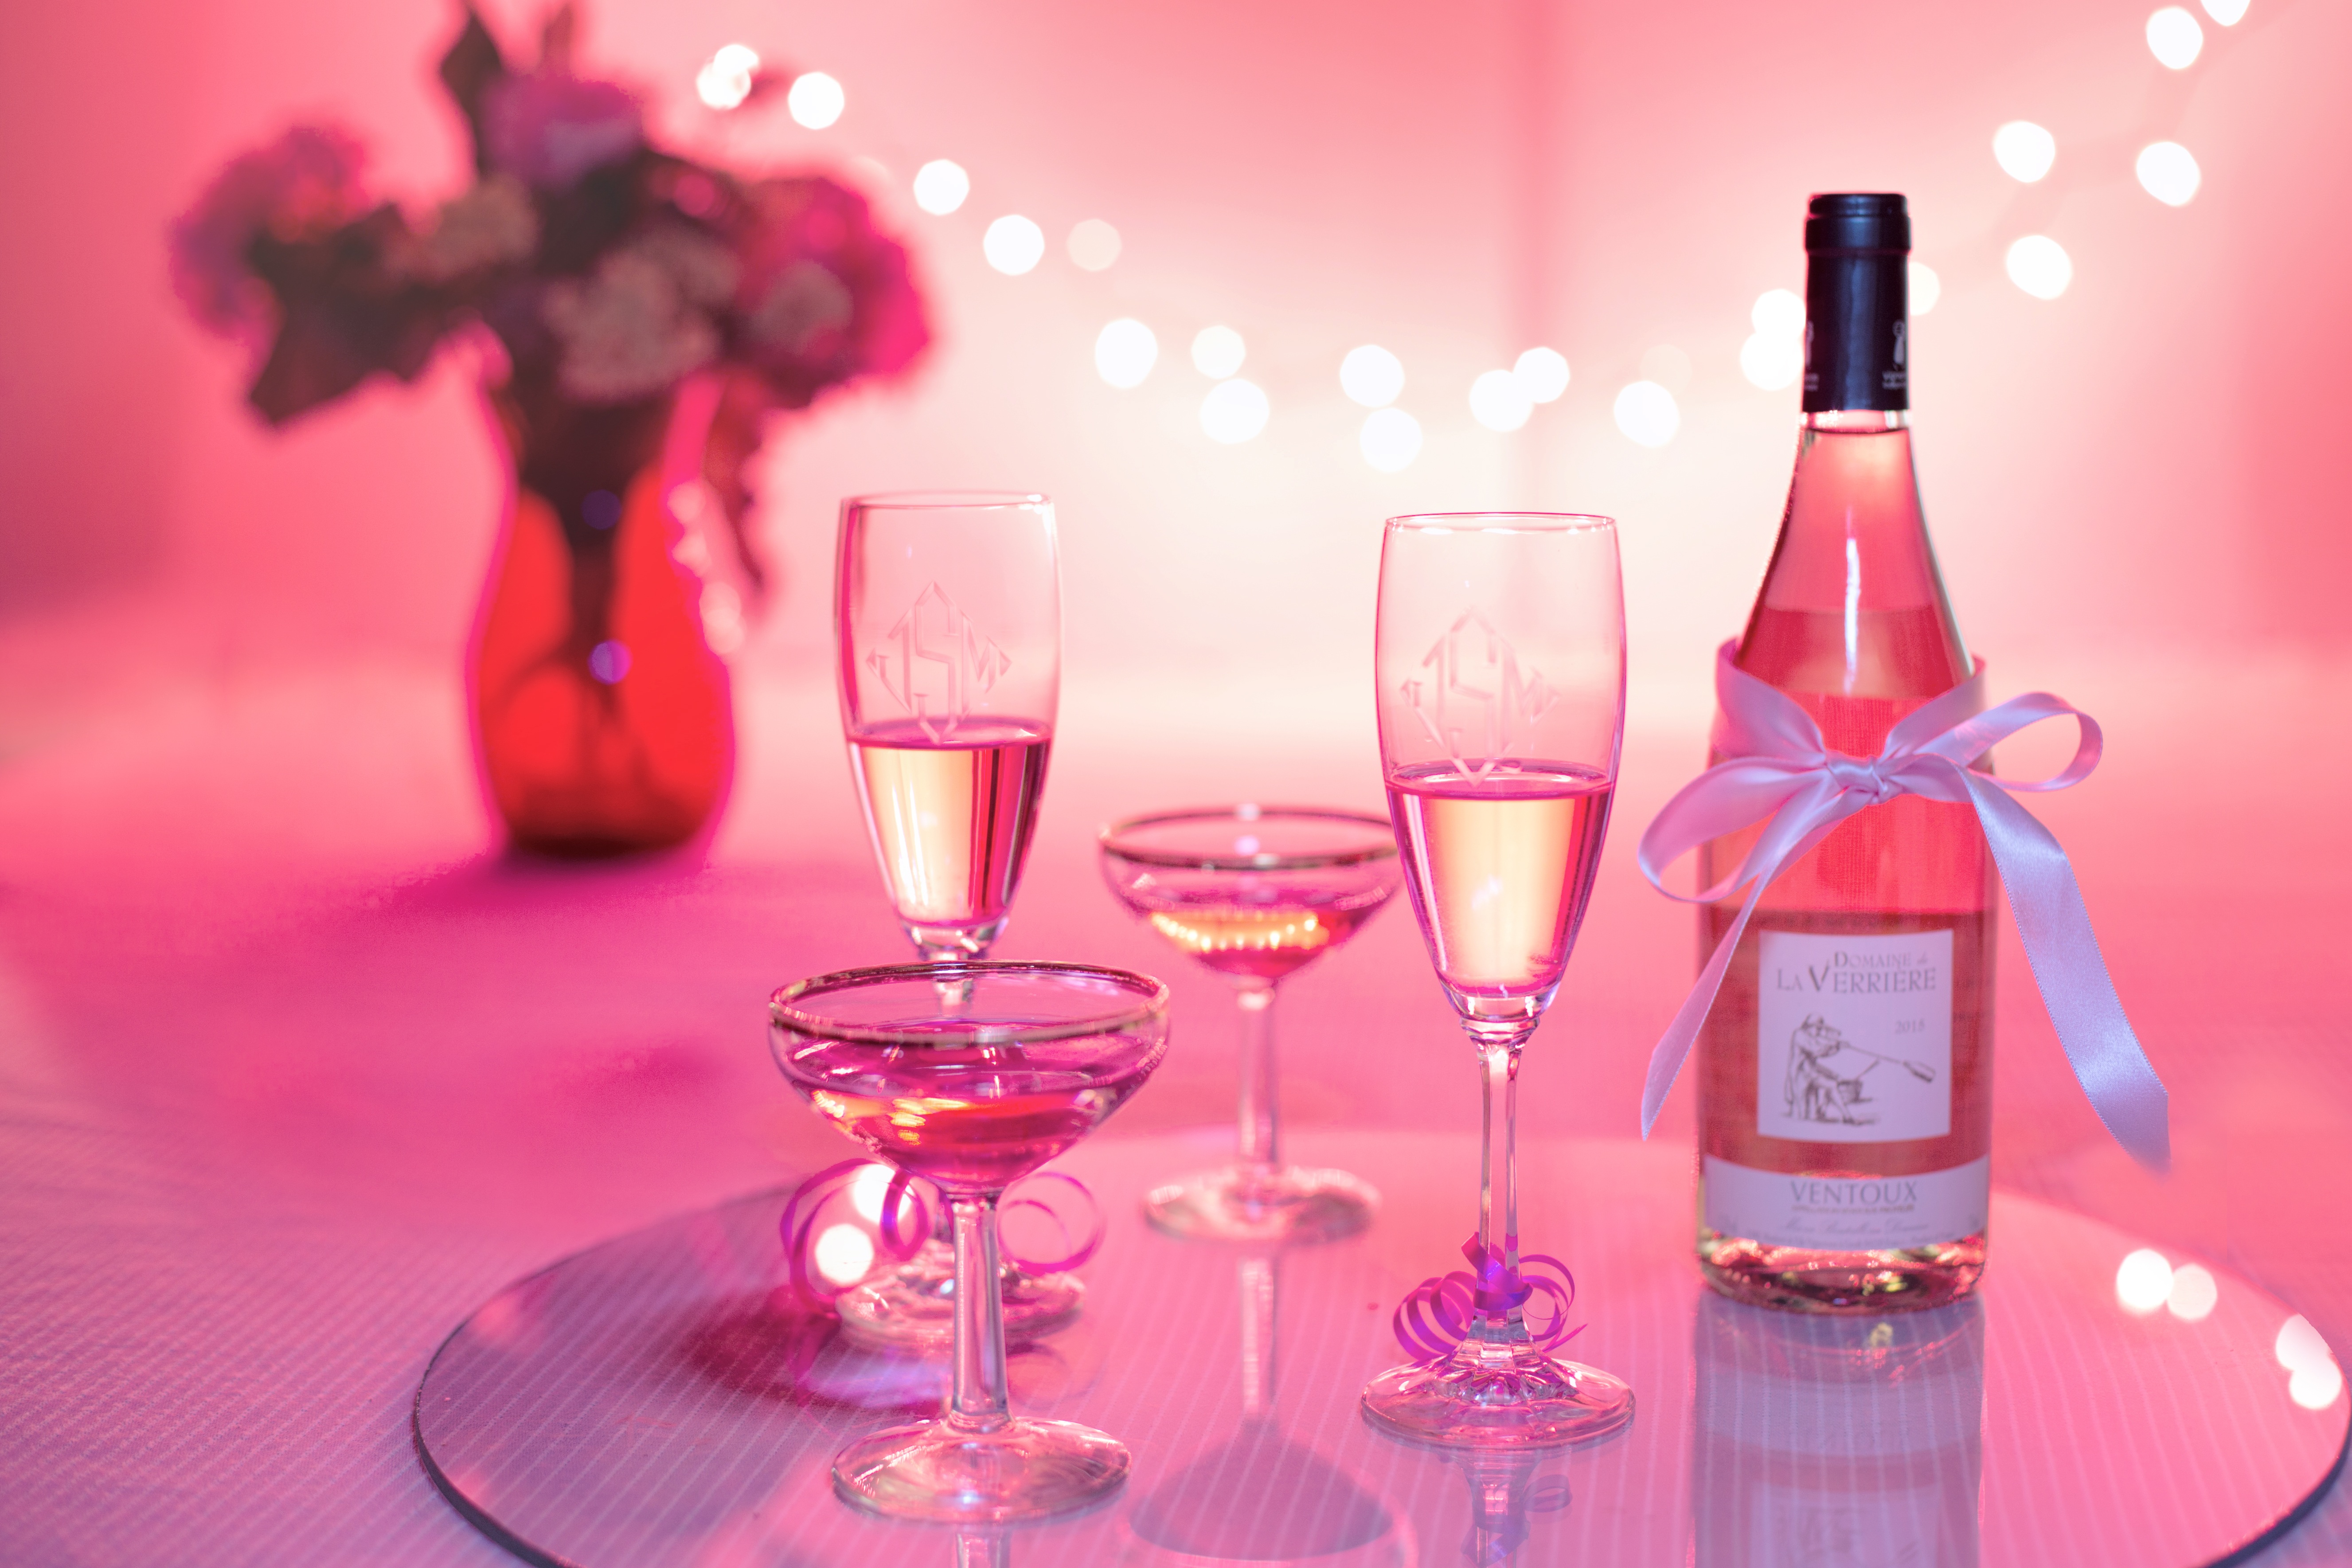
wine, glass, celebration, holiday, beverage, drink, bottle, pink, red wine, wedding, tableware, alcohol, wine bottle, celebrate, glass bottle, wine glass, wineglasses, glasses, party, champagne, crystal, anniversary, magenta, liqueur, birthday, valentine's day, stemware, alcoholic beverage, still life photography, pink wine, drinkware, champagne stemware